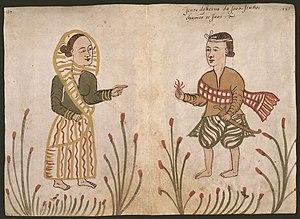
On peut décomposer l'histoire de Java en quatre périodes : la Préhistoire, la période classique des grands royaumes hindou-bouddhiques, le début de l'époque moderne avec l'essor des royaumes musulmans et les débuts de la présence néerlandaise, et la période moderne qui commence avec la mise en place des Indes néerlandaises.
Java, en indonésien Jawa, Djawa jusqu'à la réforme orthographique de 1972, est une île du sud-ouest de l’Indonésie faisant partie de l'Insulinde, baignée au sud par l'océan Indien et au nord par la mer de Java et entourée par Sumatra au nord-ouest, Bali à l'est et Bornéo au nord.